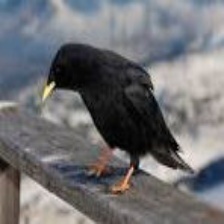
Species: ALPINE CHOUGH
Scientific name: PYRRHOCORAX GRACULUS